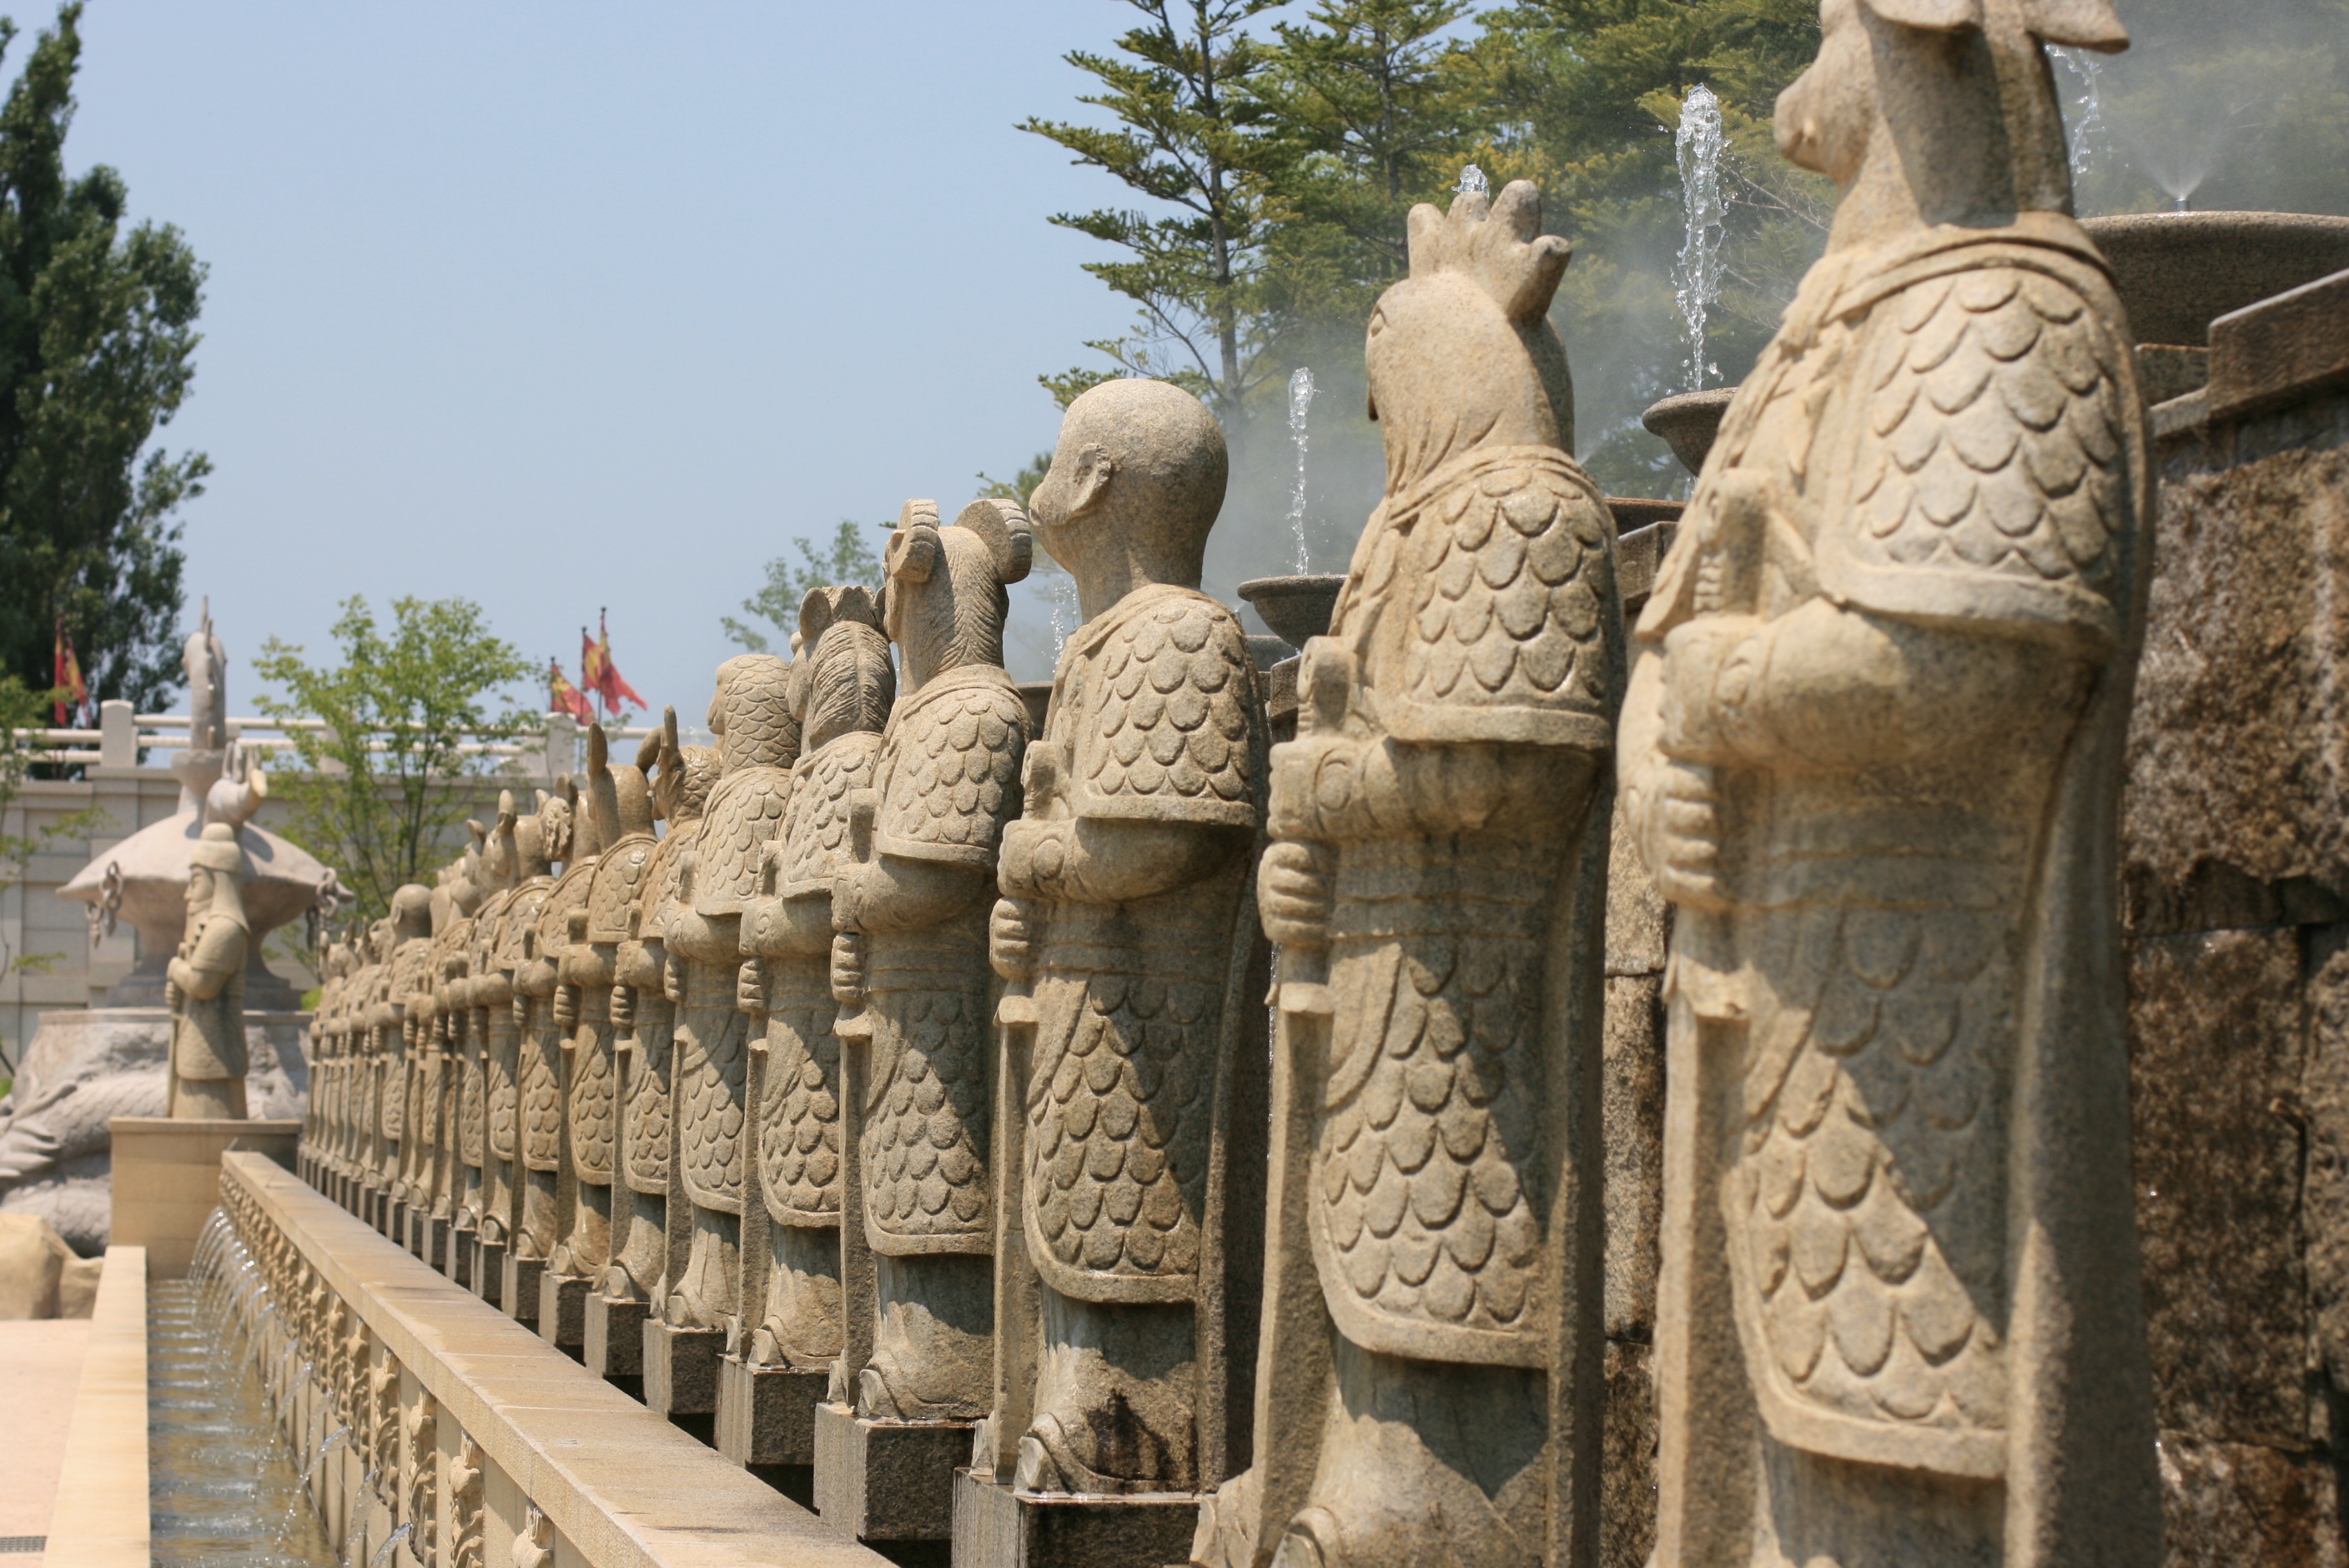
monument, statue, tourism, sculpture, temple, racing, carving, stone carving, ancient history, zodiac